Reorganization plan of United States Army

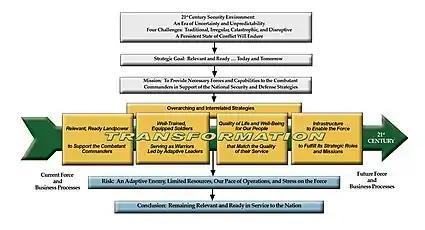
Graphic legend of Army Transformation

The reorganization plan of the United States Army was implemented from 2006 to 2016 under the direction of the Brigade Modernization Command.